Sue Kedgley

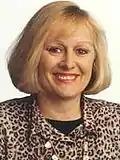
Kedgley in 2005

In 2005 her Employment Relations (Flexible Working Arrangements) Amendment Bill, granting employees with dependants the right to request part-time or flexible hours, was drawn from the member's ballot. The bill was eventually passed as the Employment Relations (Flexible Working Arrangements) Amendment Act 2007.